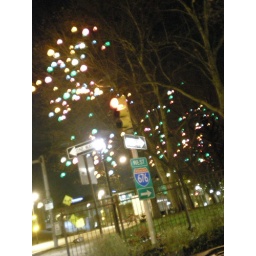
cool Christmas tree light balls in Franklin Square